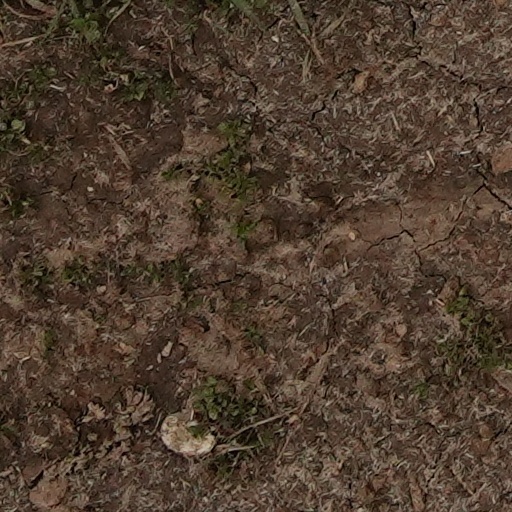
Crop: wheat